Grain

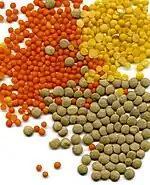
Lentil is a pulse or grain legume.

Pulses or grain legumes, members of the pea family, have a higher protein content than most other plant foods, at around 20%, while soybeans have as much as 35%. As is the case with all other whole plant foods, pulses also contain carbohydrates and fat. Common pulses include: